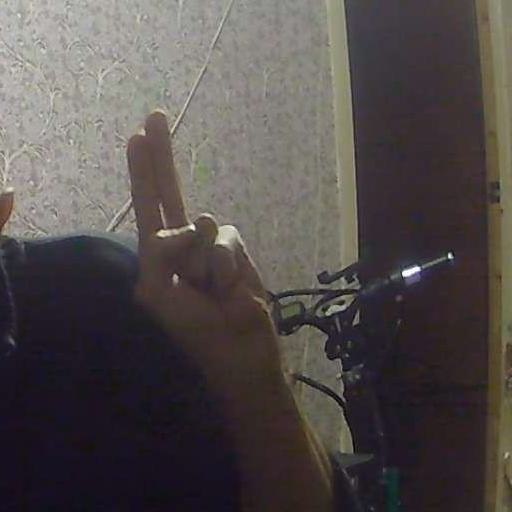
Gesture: two_up